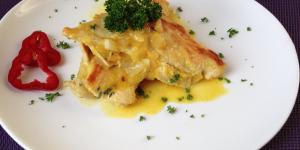
solomillo de pavo en salsa de naranja y mostaza